Hootan Shakiba

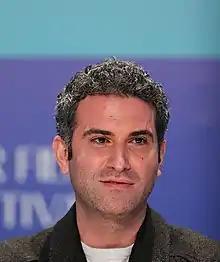
Shakiba at the 2022 Fajr Film Festival

Hootan Shakiba (born 14 June 1984) is an Iranian actor. He is best known for his role as Habib Naghavi in "Bachelors" (2016–2019) which earned him a Hafez Award. Shakiba won the Crystal Simorgh for Best Actor and his second Hafez Award for portraying Abdolhamid Rigi in "When the Moon Was Full" (2019).